Torus

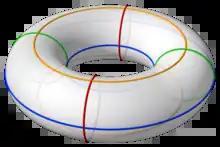
A ring torus with a selection of circles on its surface

In geometry, a torus (: tori or toruses) is a surface of revolution generated by revolving a circle in three-dimensional space one full revolution about an axis that is coplanar with the circle. The main types of toruses include ring toruses, horn toruses, and spindle toruses. A ring torus is sometimes colloquially referred to as a donut or doughnut.